List of NFL career punts leaders

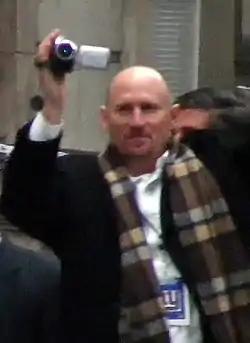
Jeff Feagles holds the NFL career record for most punts with 1,713.

In American football, a punt is a kick that is performed after a player (most often a punter) drops the ball from their hands and kicks it prior to it hitting the ground. Record keeping for punts in the National Football League (NFL) goes back to 1939.